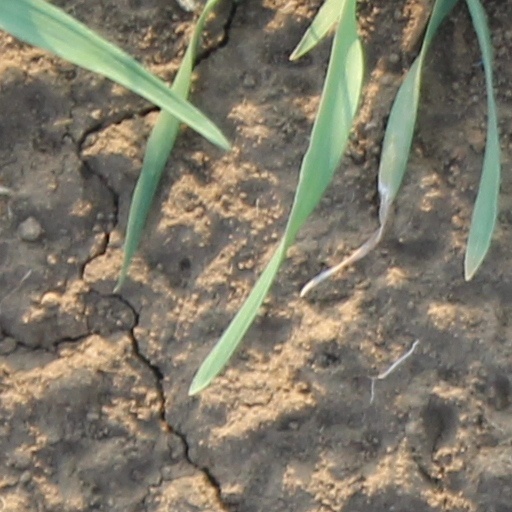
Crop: wheat